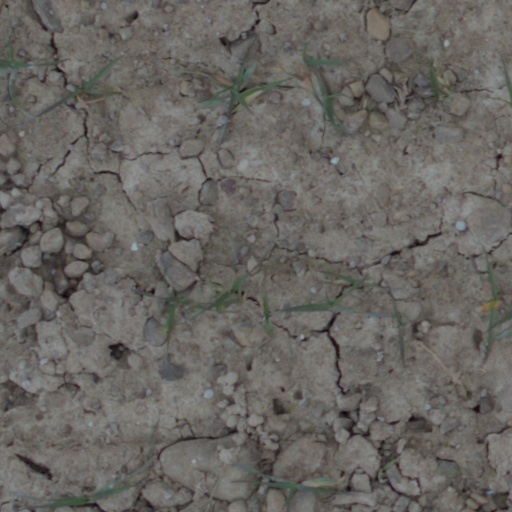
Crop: wheat